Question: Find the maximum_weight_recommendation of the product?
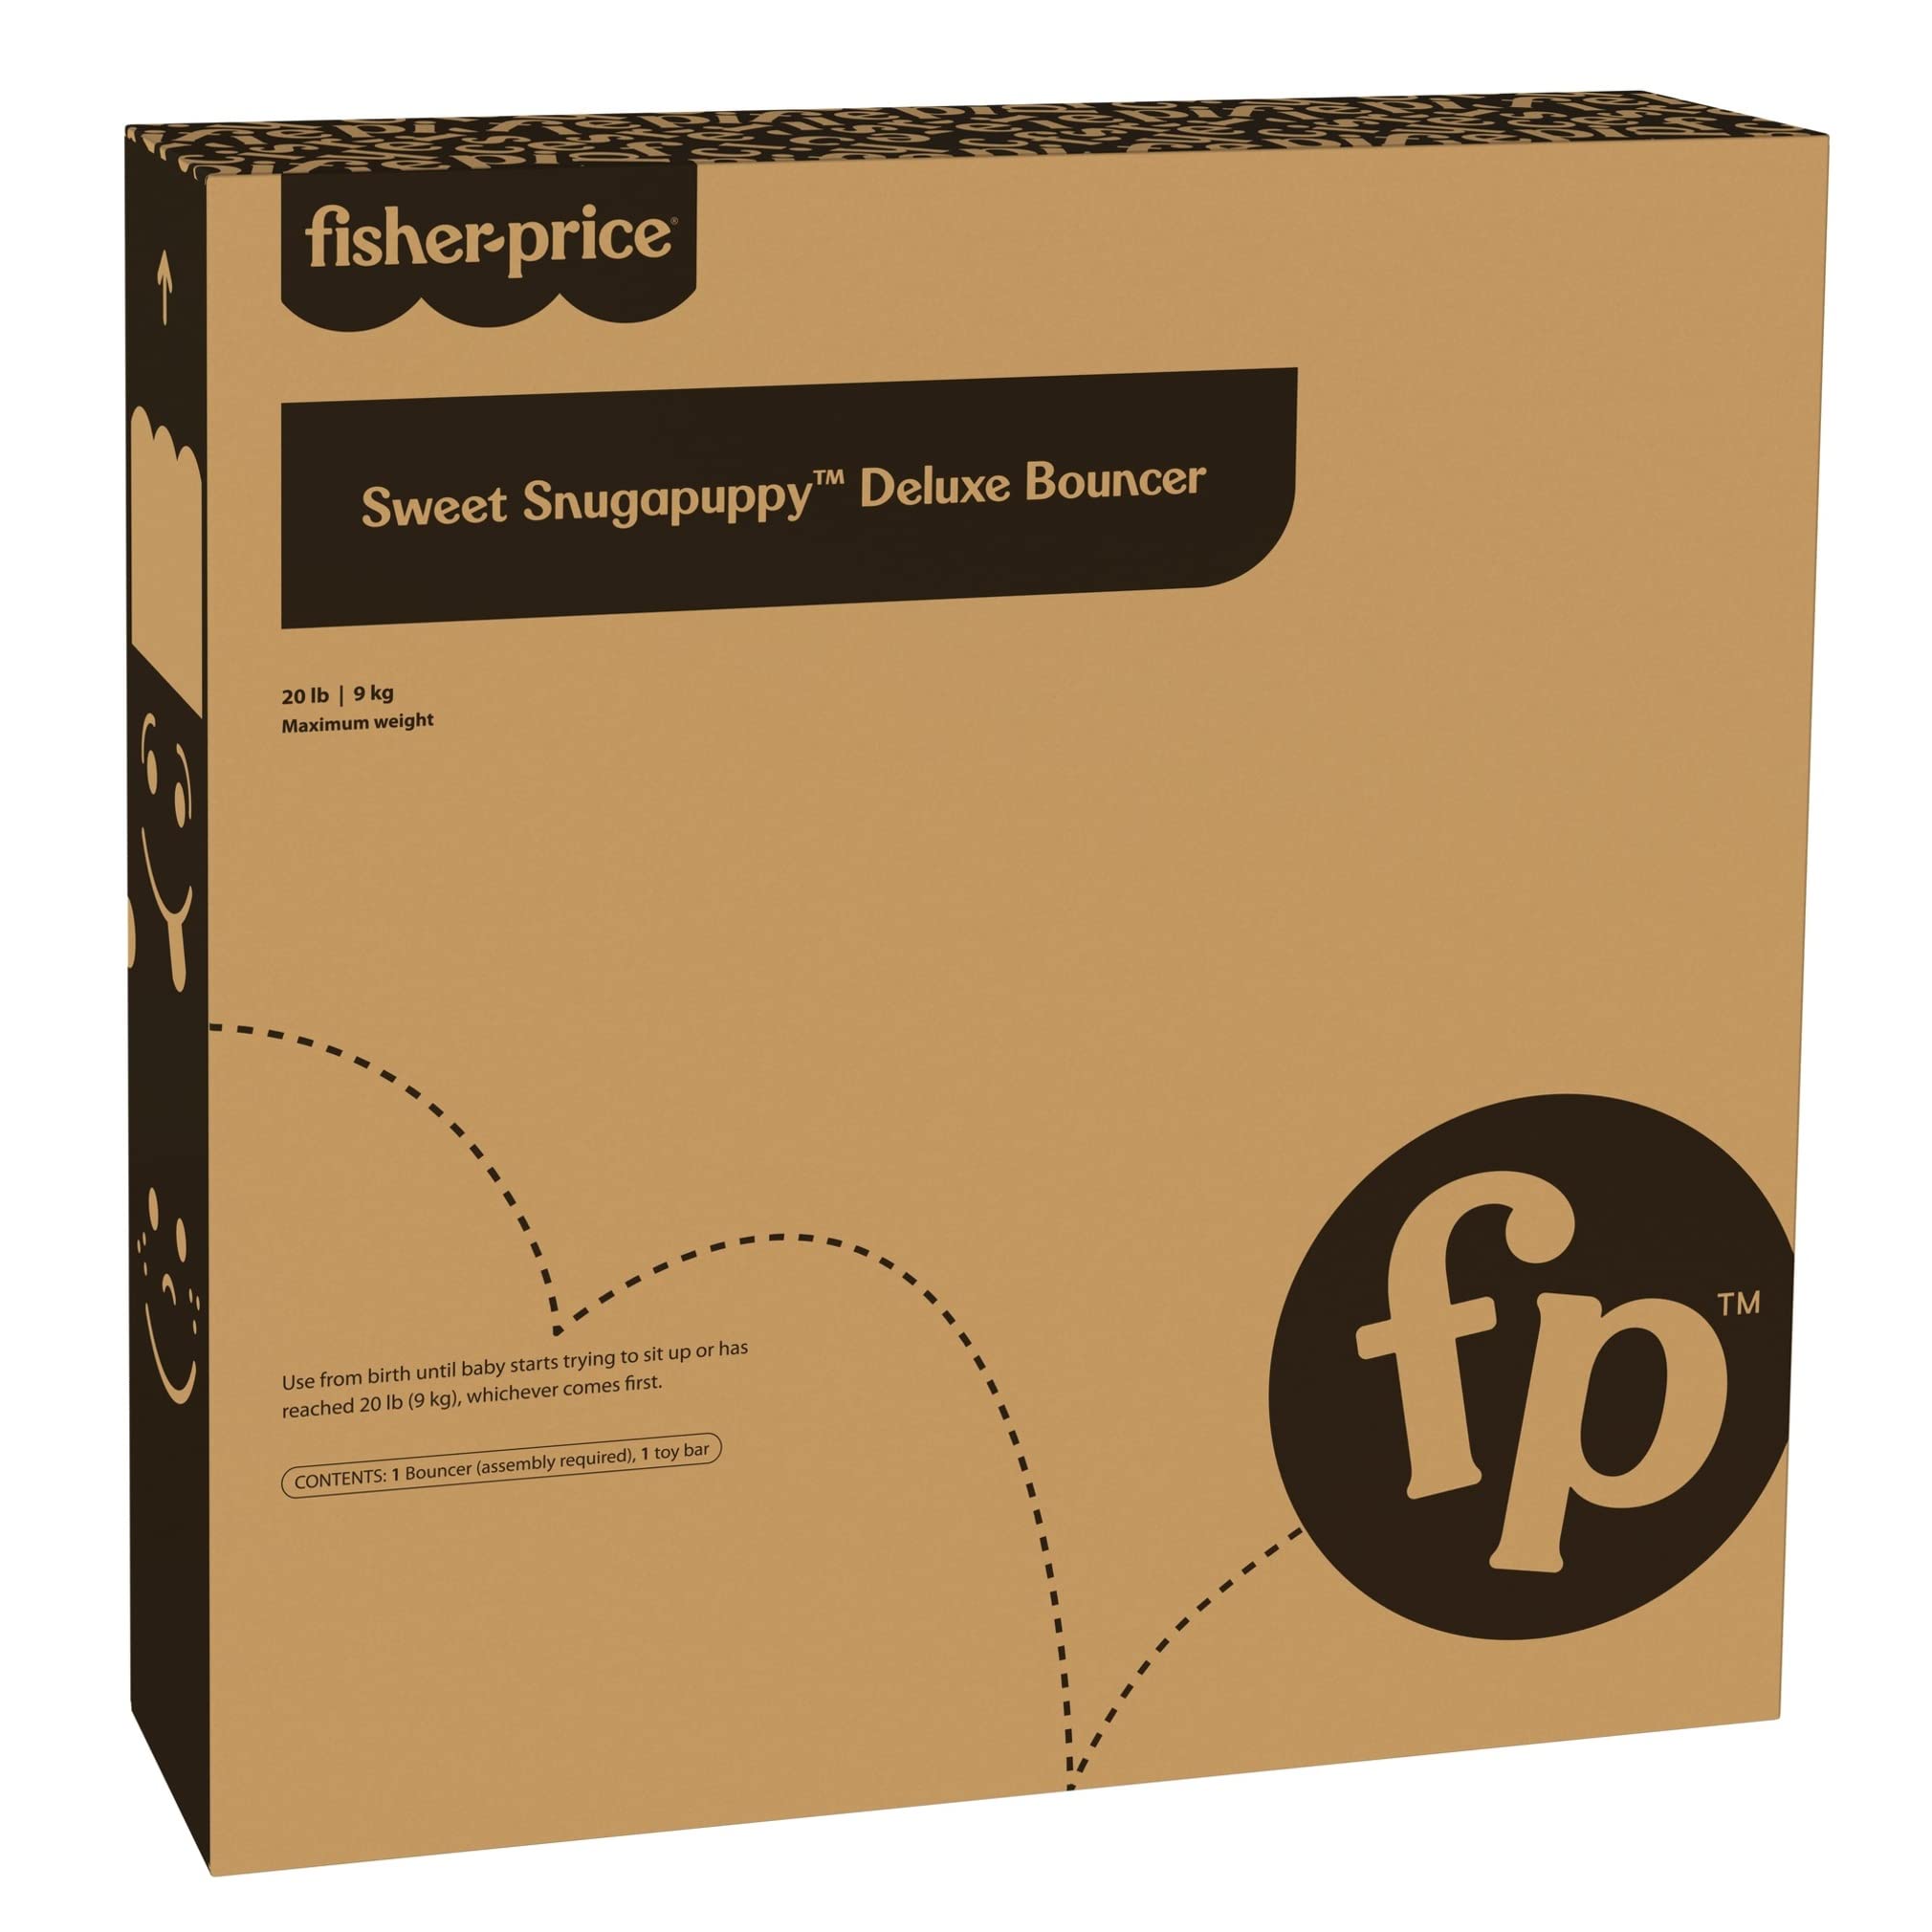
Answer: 9 kilogram